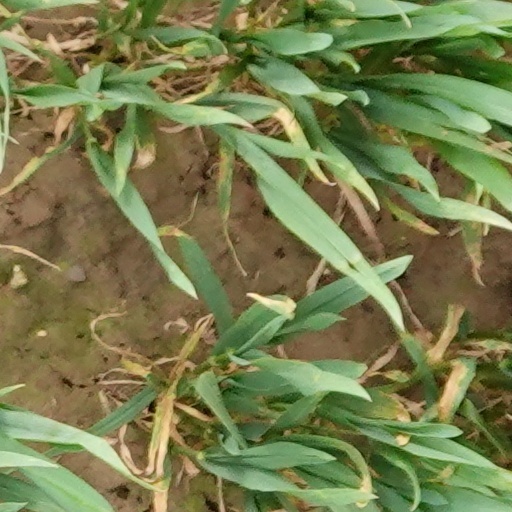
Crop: wheat